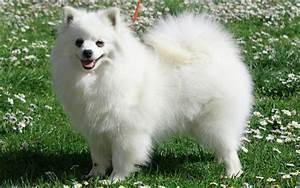
dog